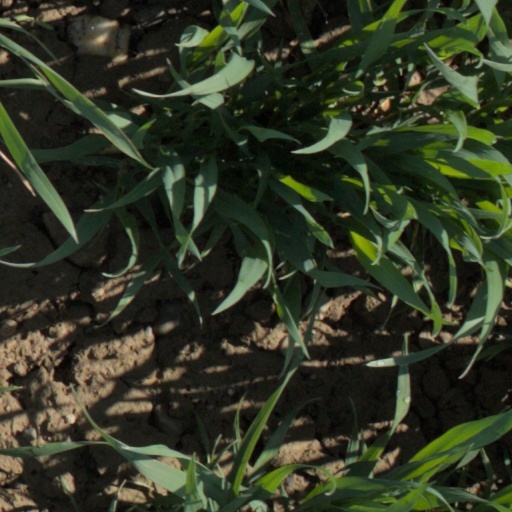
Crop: wheat